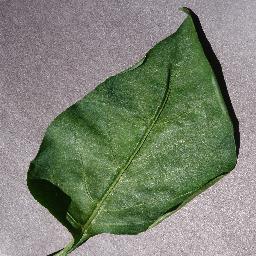
Label: Pepper,_bell___healthy